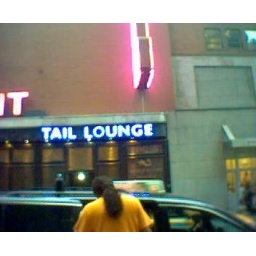
The &amp;quot;Cock&amp;quot; part of the neon sign was broken. Found on 46th street in Manhattan, between 6th &amp;amp; 7th